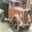
Label: truck